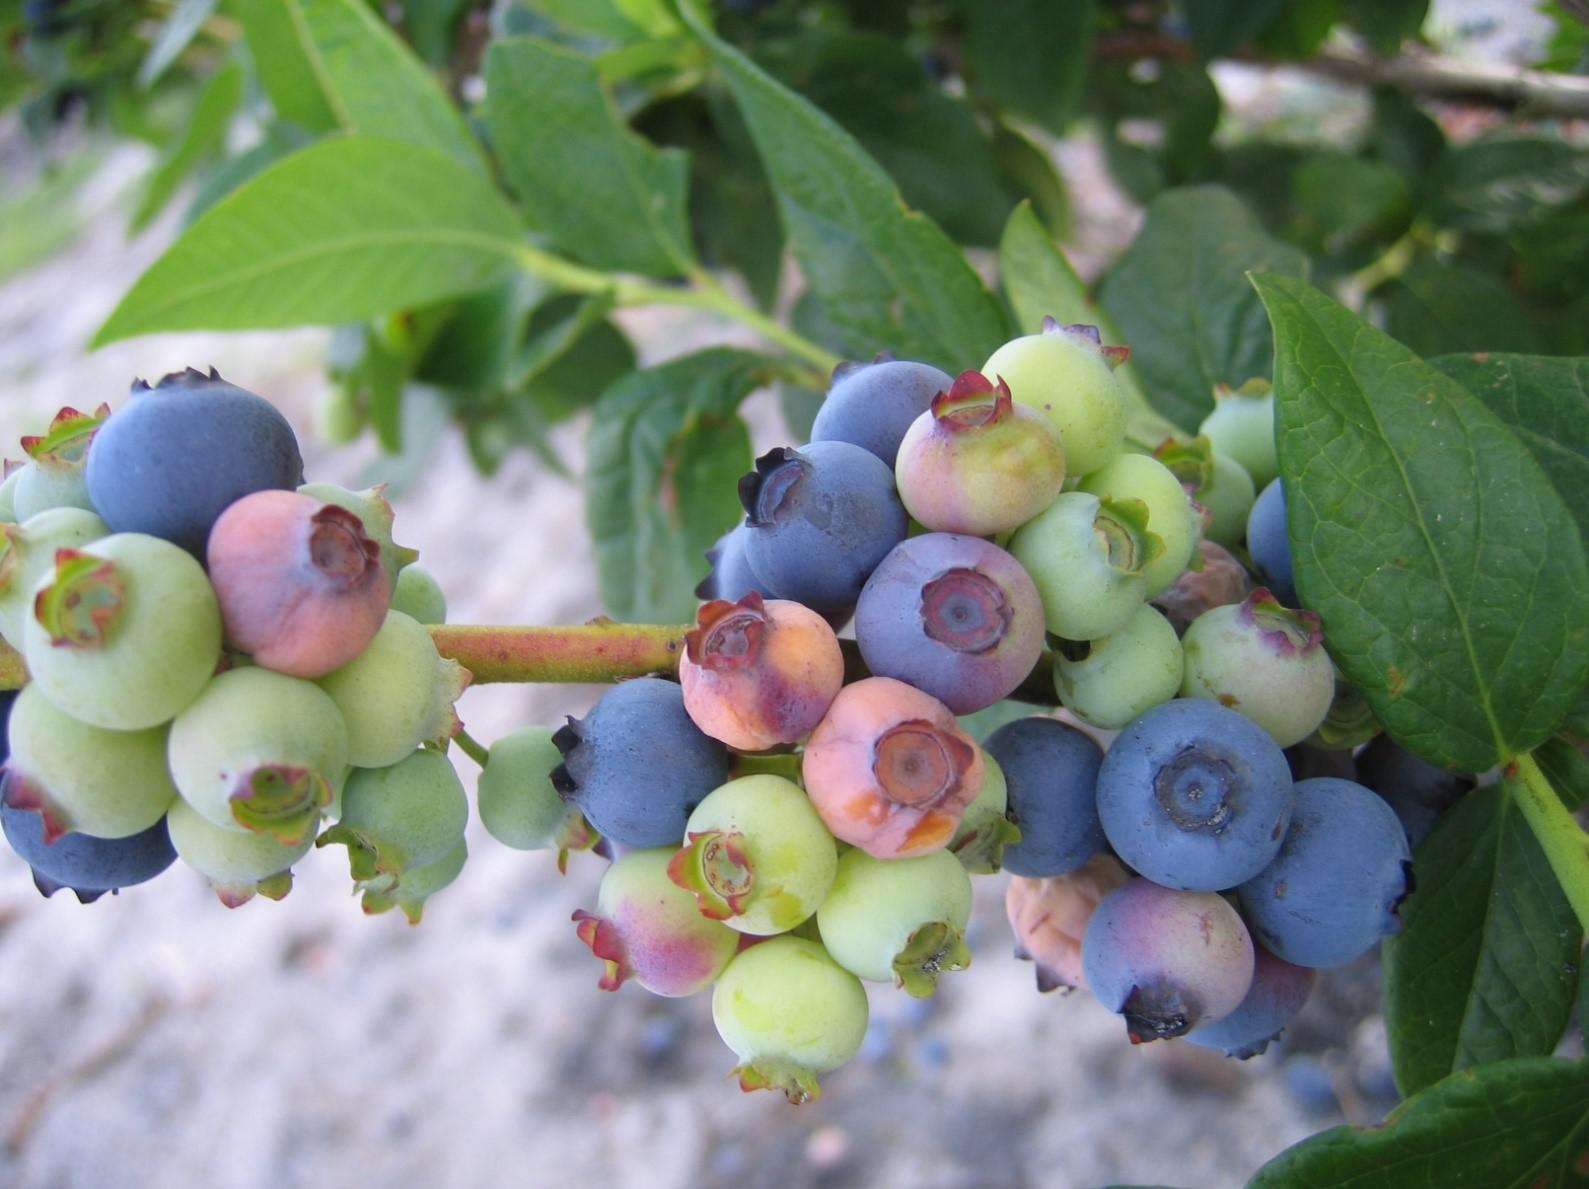
Plant: Blueberry
Disease: blueberry mummy berry